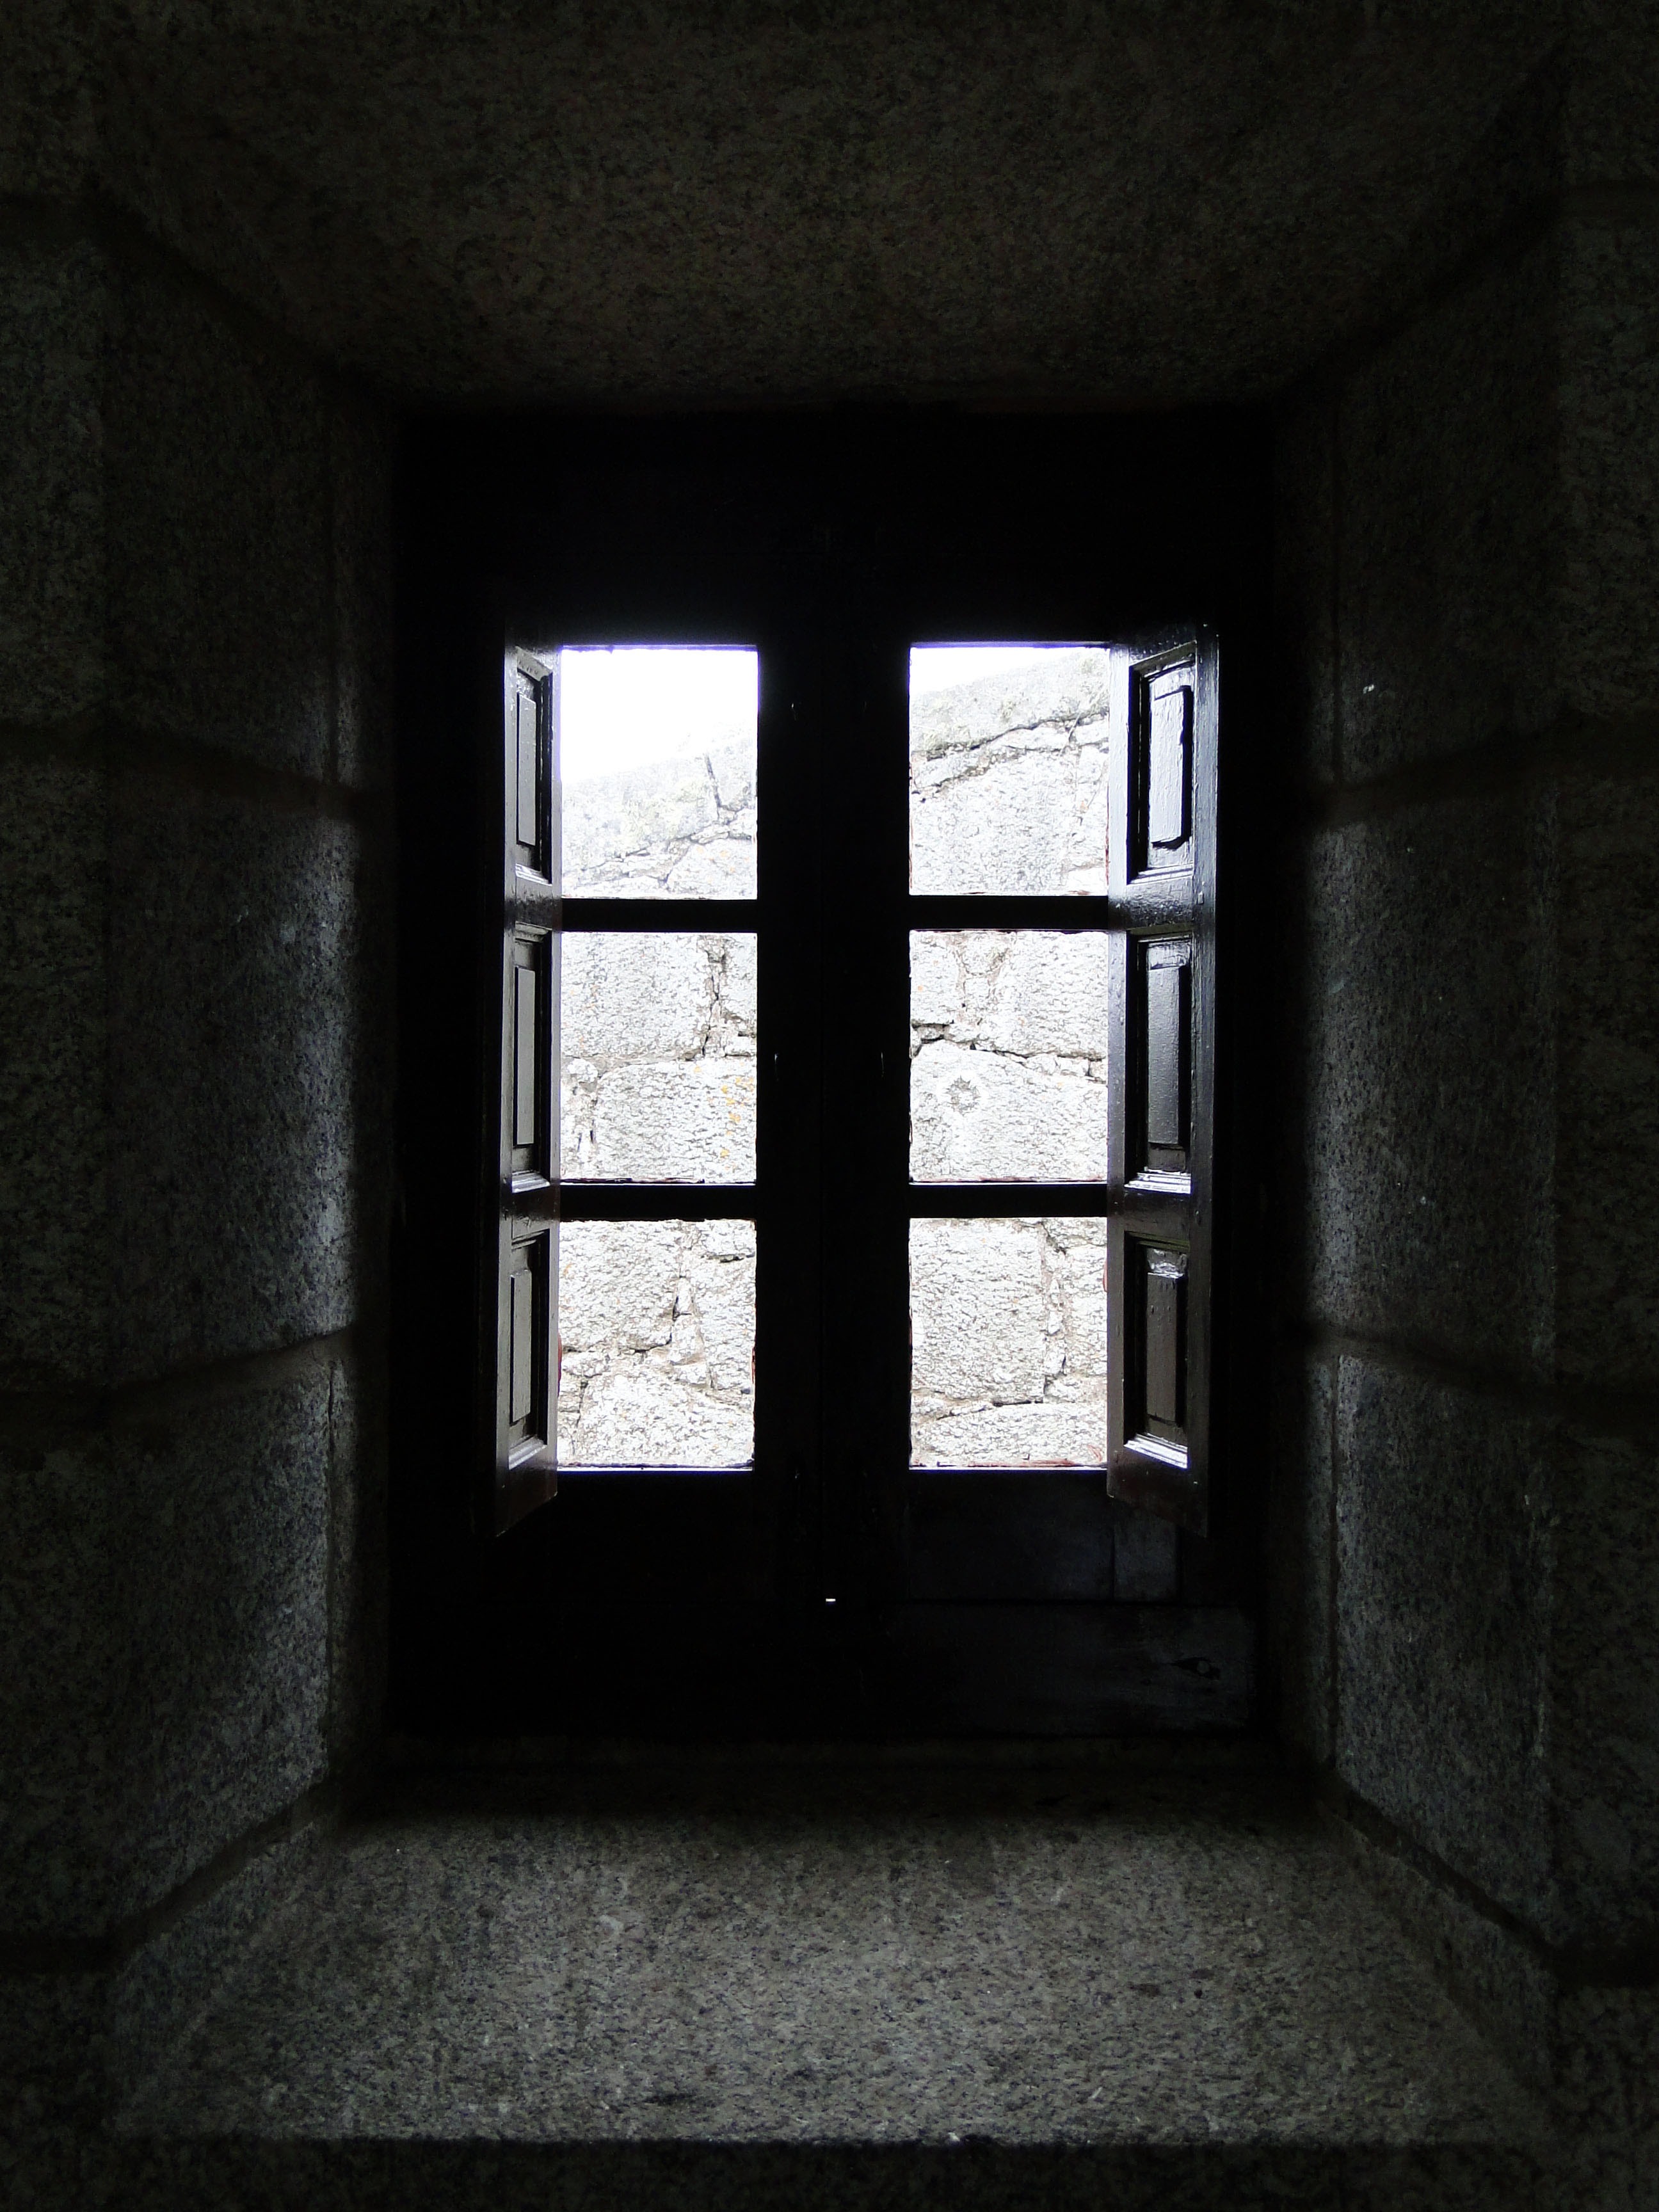
light, white, house, window, wall, shadow, darkness, empty, black, monochrome, lighting, interior design, loneliness, symmetry, prison, hope, vista, shape, strong, aconchego